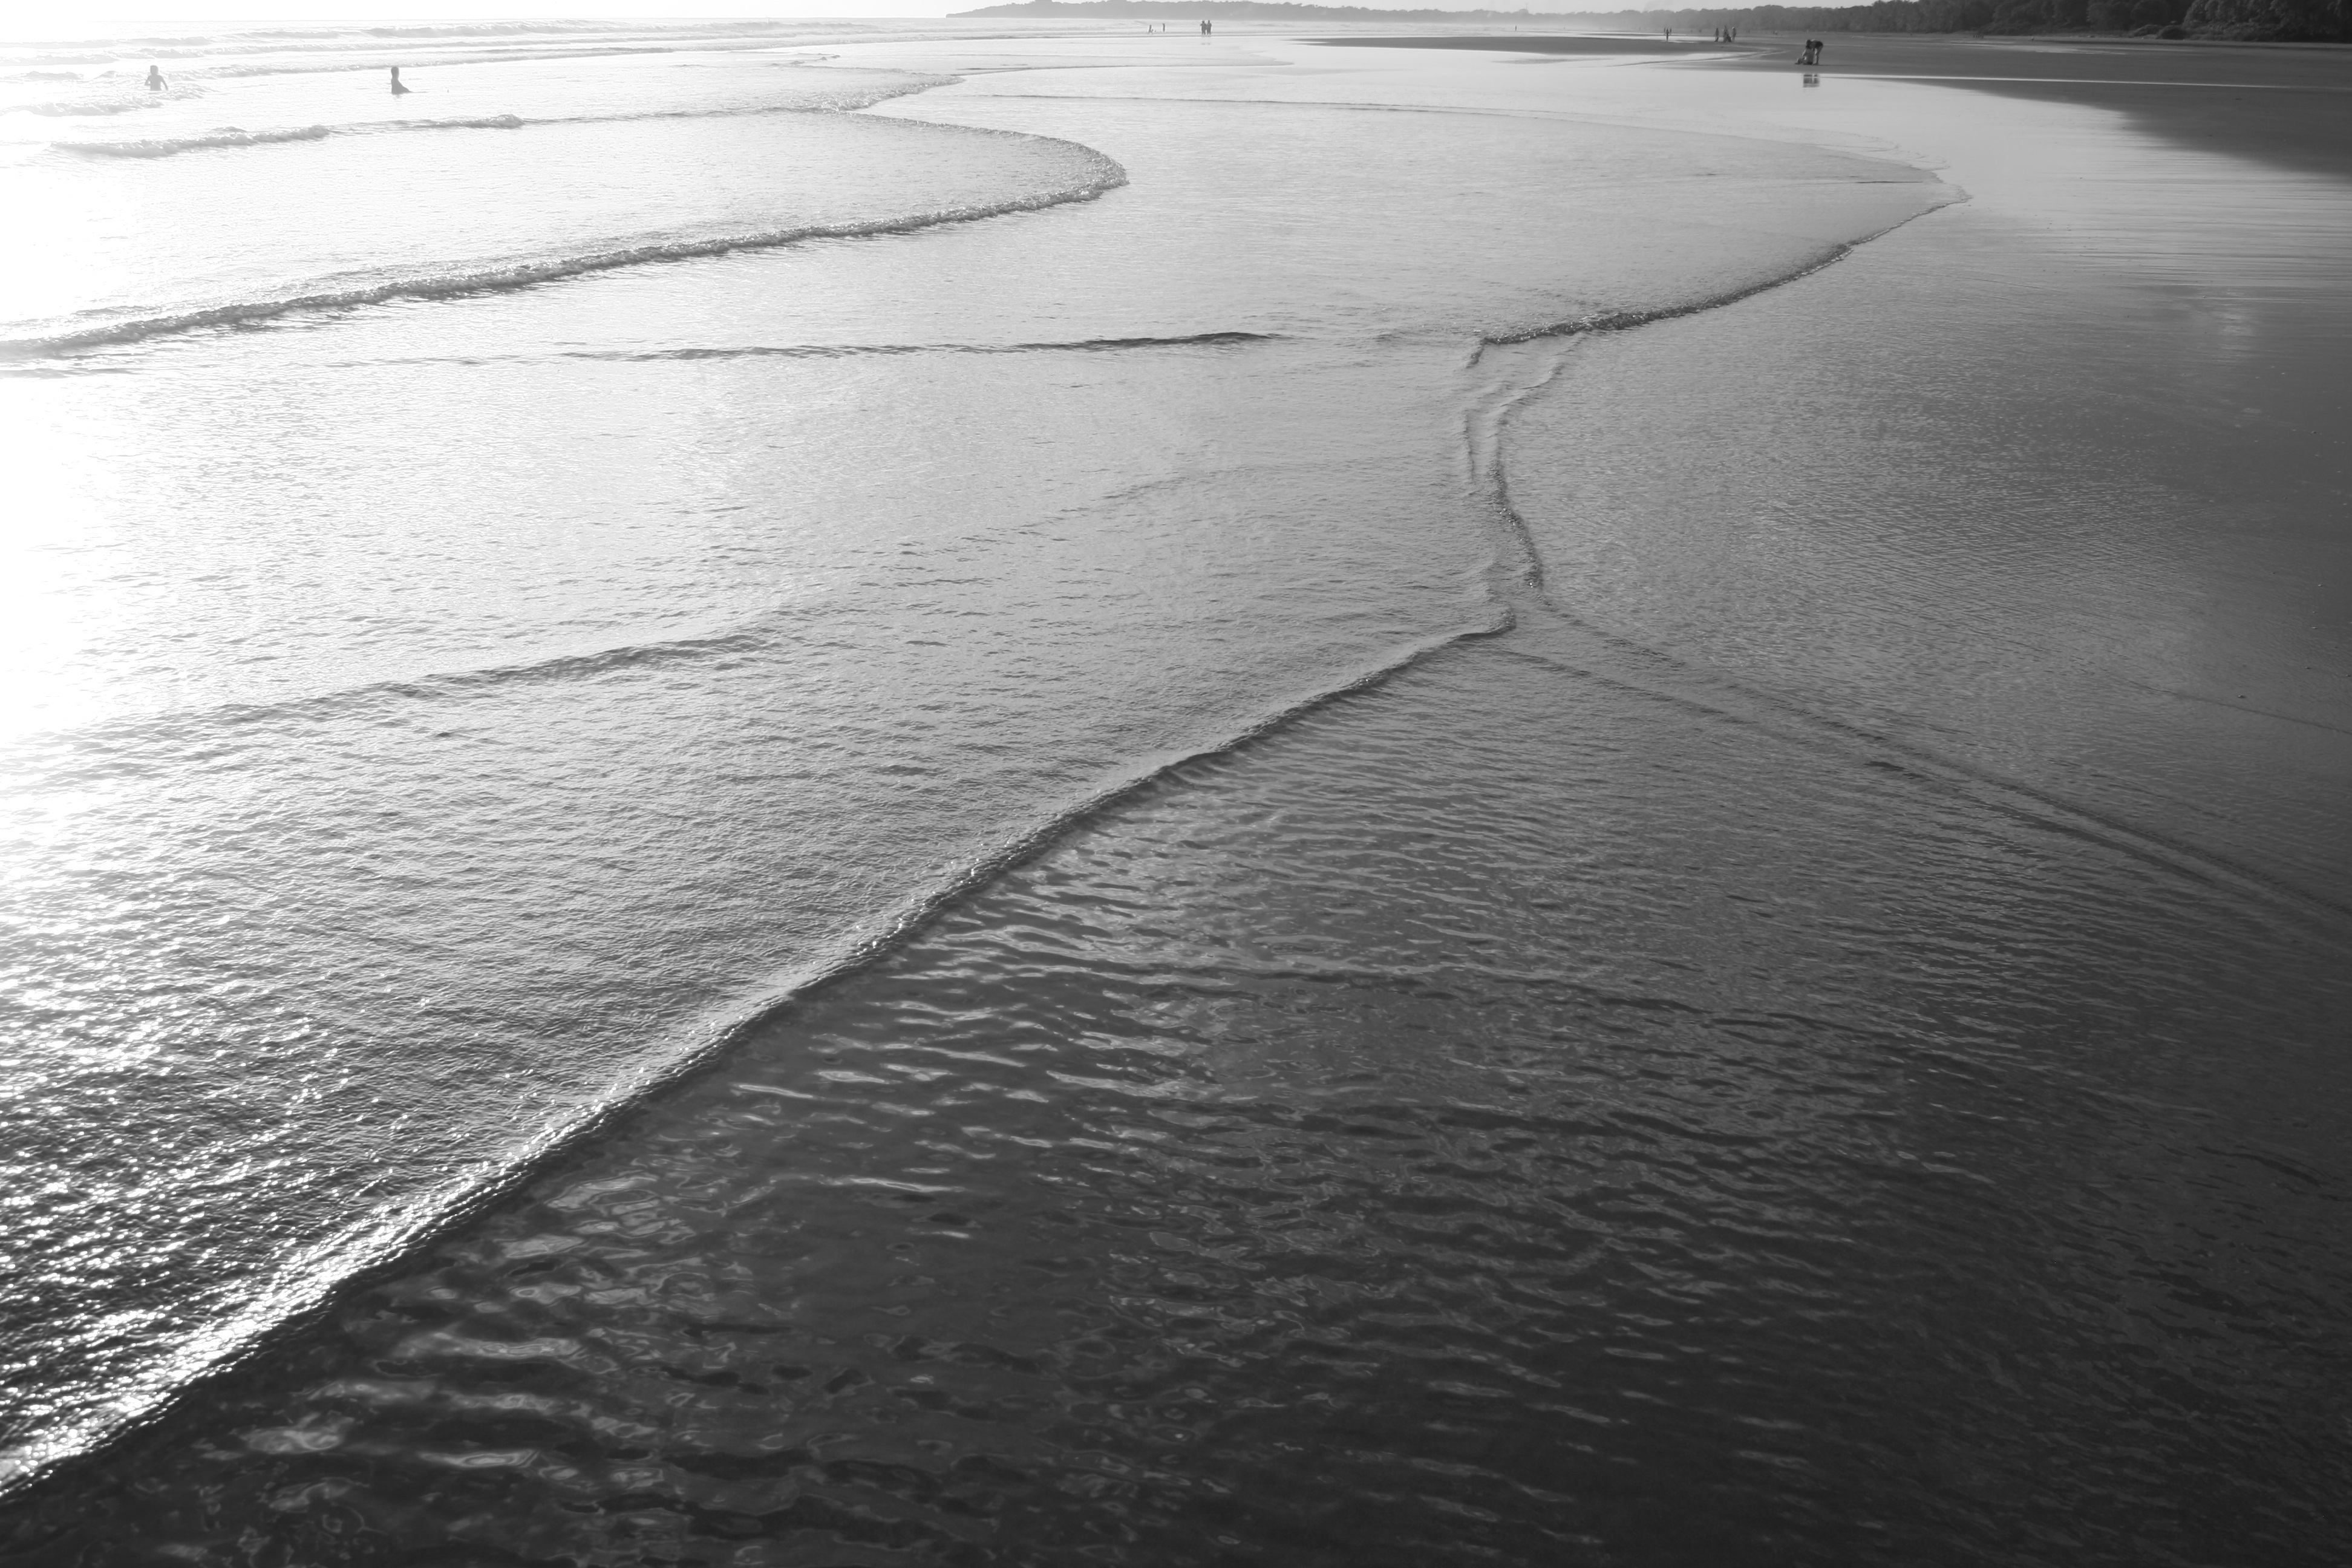
beach, landscape, sea, water, snow, black and white, white, wave, asphalt, line, reflection, weather, black, monochrome, art, shape, monochrome photography